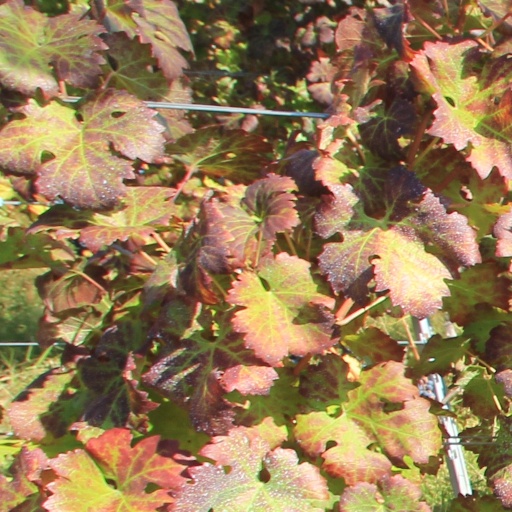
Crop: grape